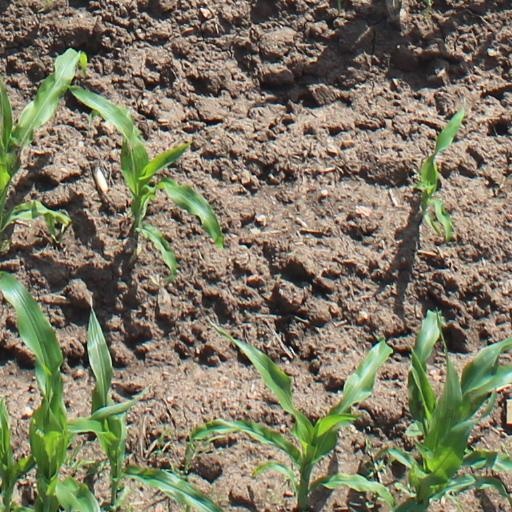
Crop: maize; corn